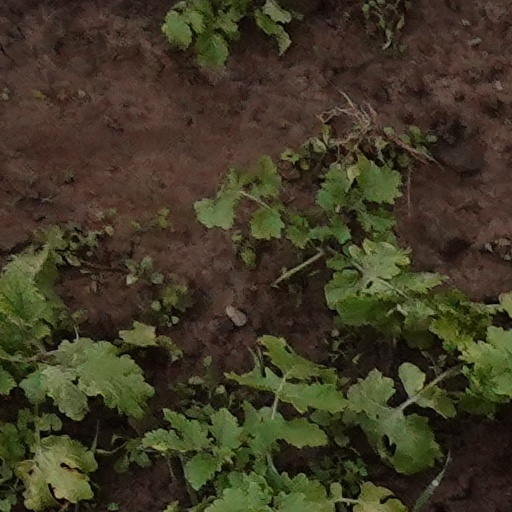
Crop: wheat